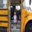
Label: bus